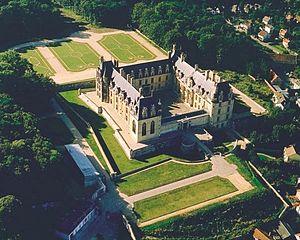
Le Château d'Ecouen et son parc vus du ciel.
L'édit d'Écouen est un acte promulgué par le roi de France Henri II le 2 juin 1559 afin de réprimer sévèrement l'hérésie calviniste. Il est pris avant le début des guerres de religion du XVIᵉ siècle, et aura une influence certaine sur le déclenchement de celles-ci.
Anne de Montmorency, né à Chantilly le 15 mars 1493 et mort à Paris le 12 novembre 1567, est duc et pair de France, maréchal puis grand maître de France, baron des Baux et connétable et émule de Bayard. Cet homme extrêmement puissant, qui a symbolisé la Renaissance française, fut un ami intime des rois François Iᵉʳ et Henri II.
Le château d'Écouen est un château du XVIᵉ siècle, situé dans le Val-d'Oise, qui abrite depuis 1977 le musée national de la Renaissance. L'édifice appartient à la Grande Chancellerie de la Légion d'honneur. Le musée est sous tutelle du ministère de la Culture. Depuis 2005, le directeur du musée est Thierry Crépin-Leblond, conservateur général du patrimoine.
Jules Hardouin-Mansart, comte de Sagonne, né le 16 avril 1646 à Paris et mort le 11 mai 1708 à Marly-le-Roi, est un architecte français. Il fut Premier architecte du roi Louis XIV et surintendant des Bâtiments du roi.